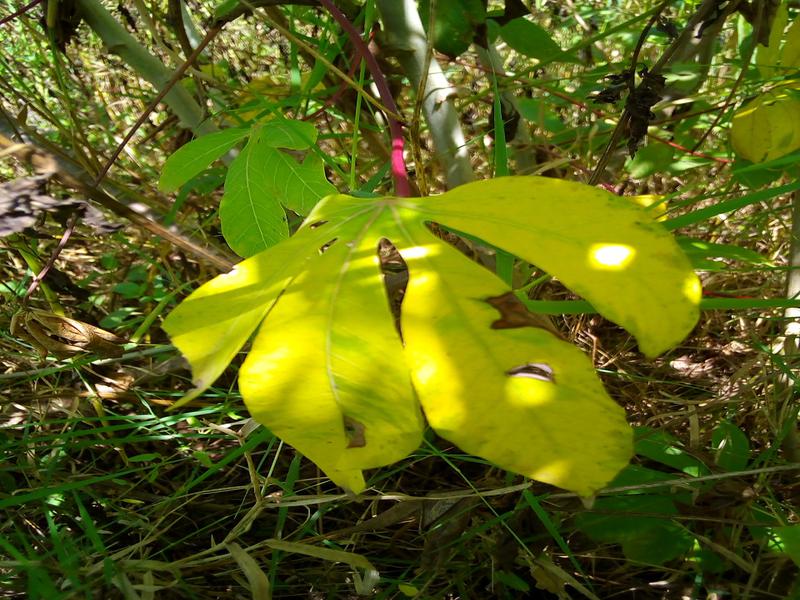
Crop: cassava
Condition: brown_streak_disease